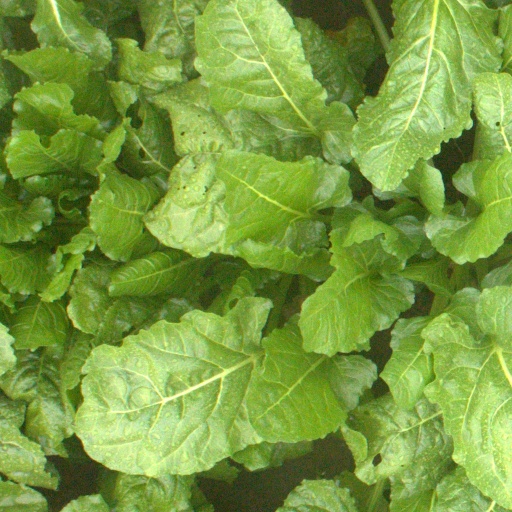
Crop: sugar beet